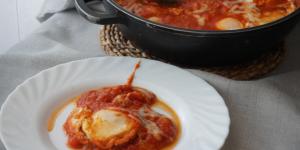
huevos al purgatorio